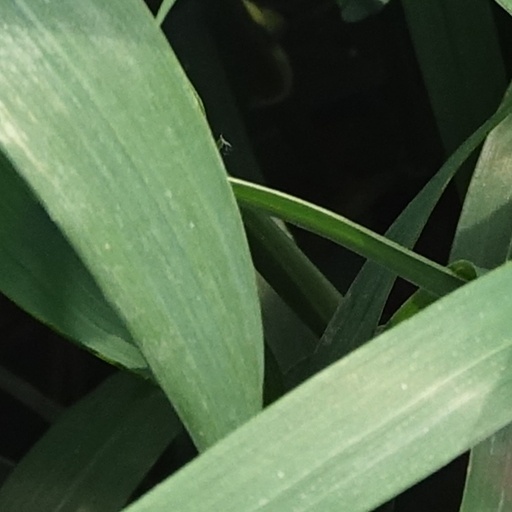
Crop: wheat